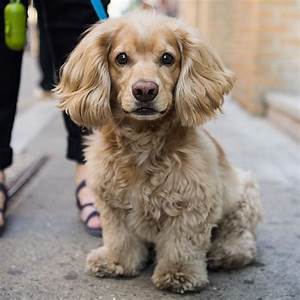
Label: cane